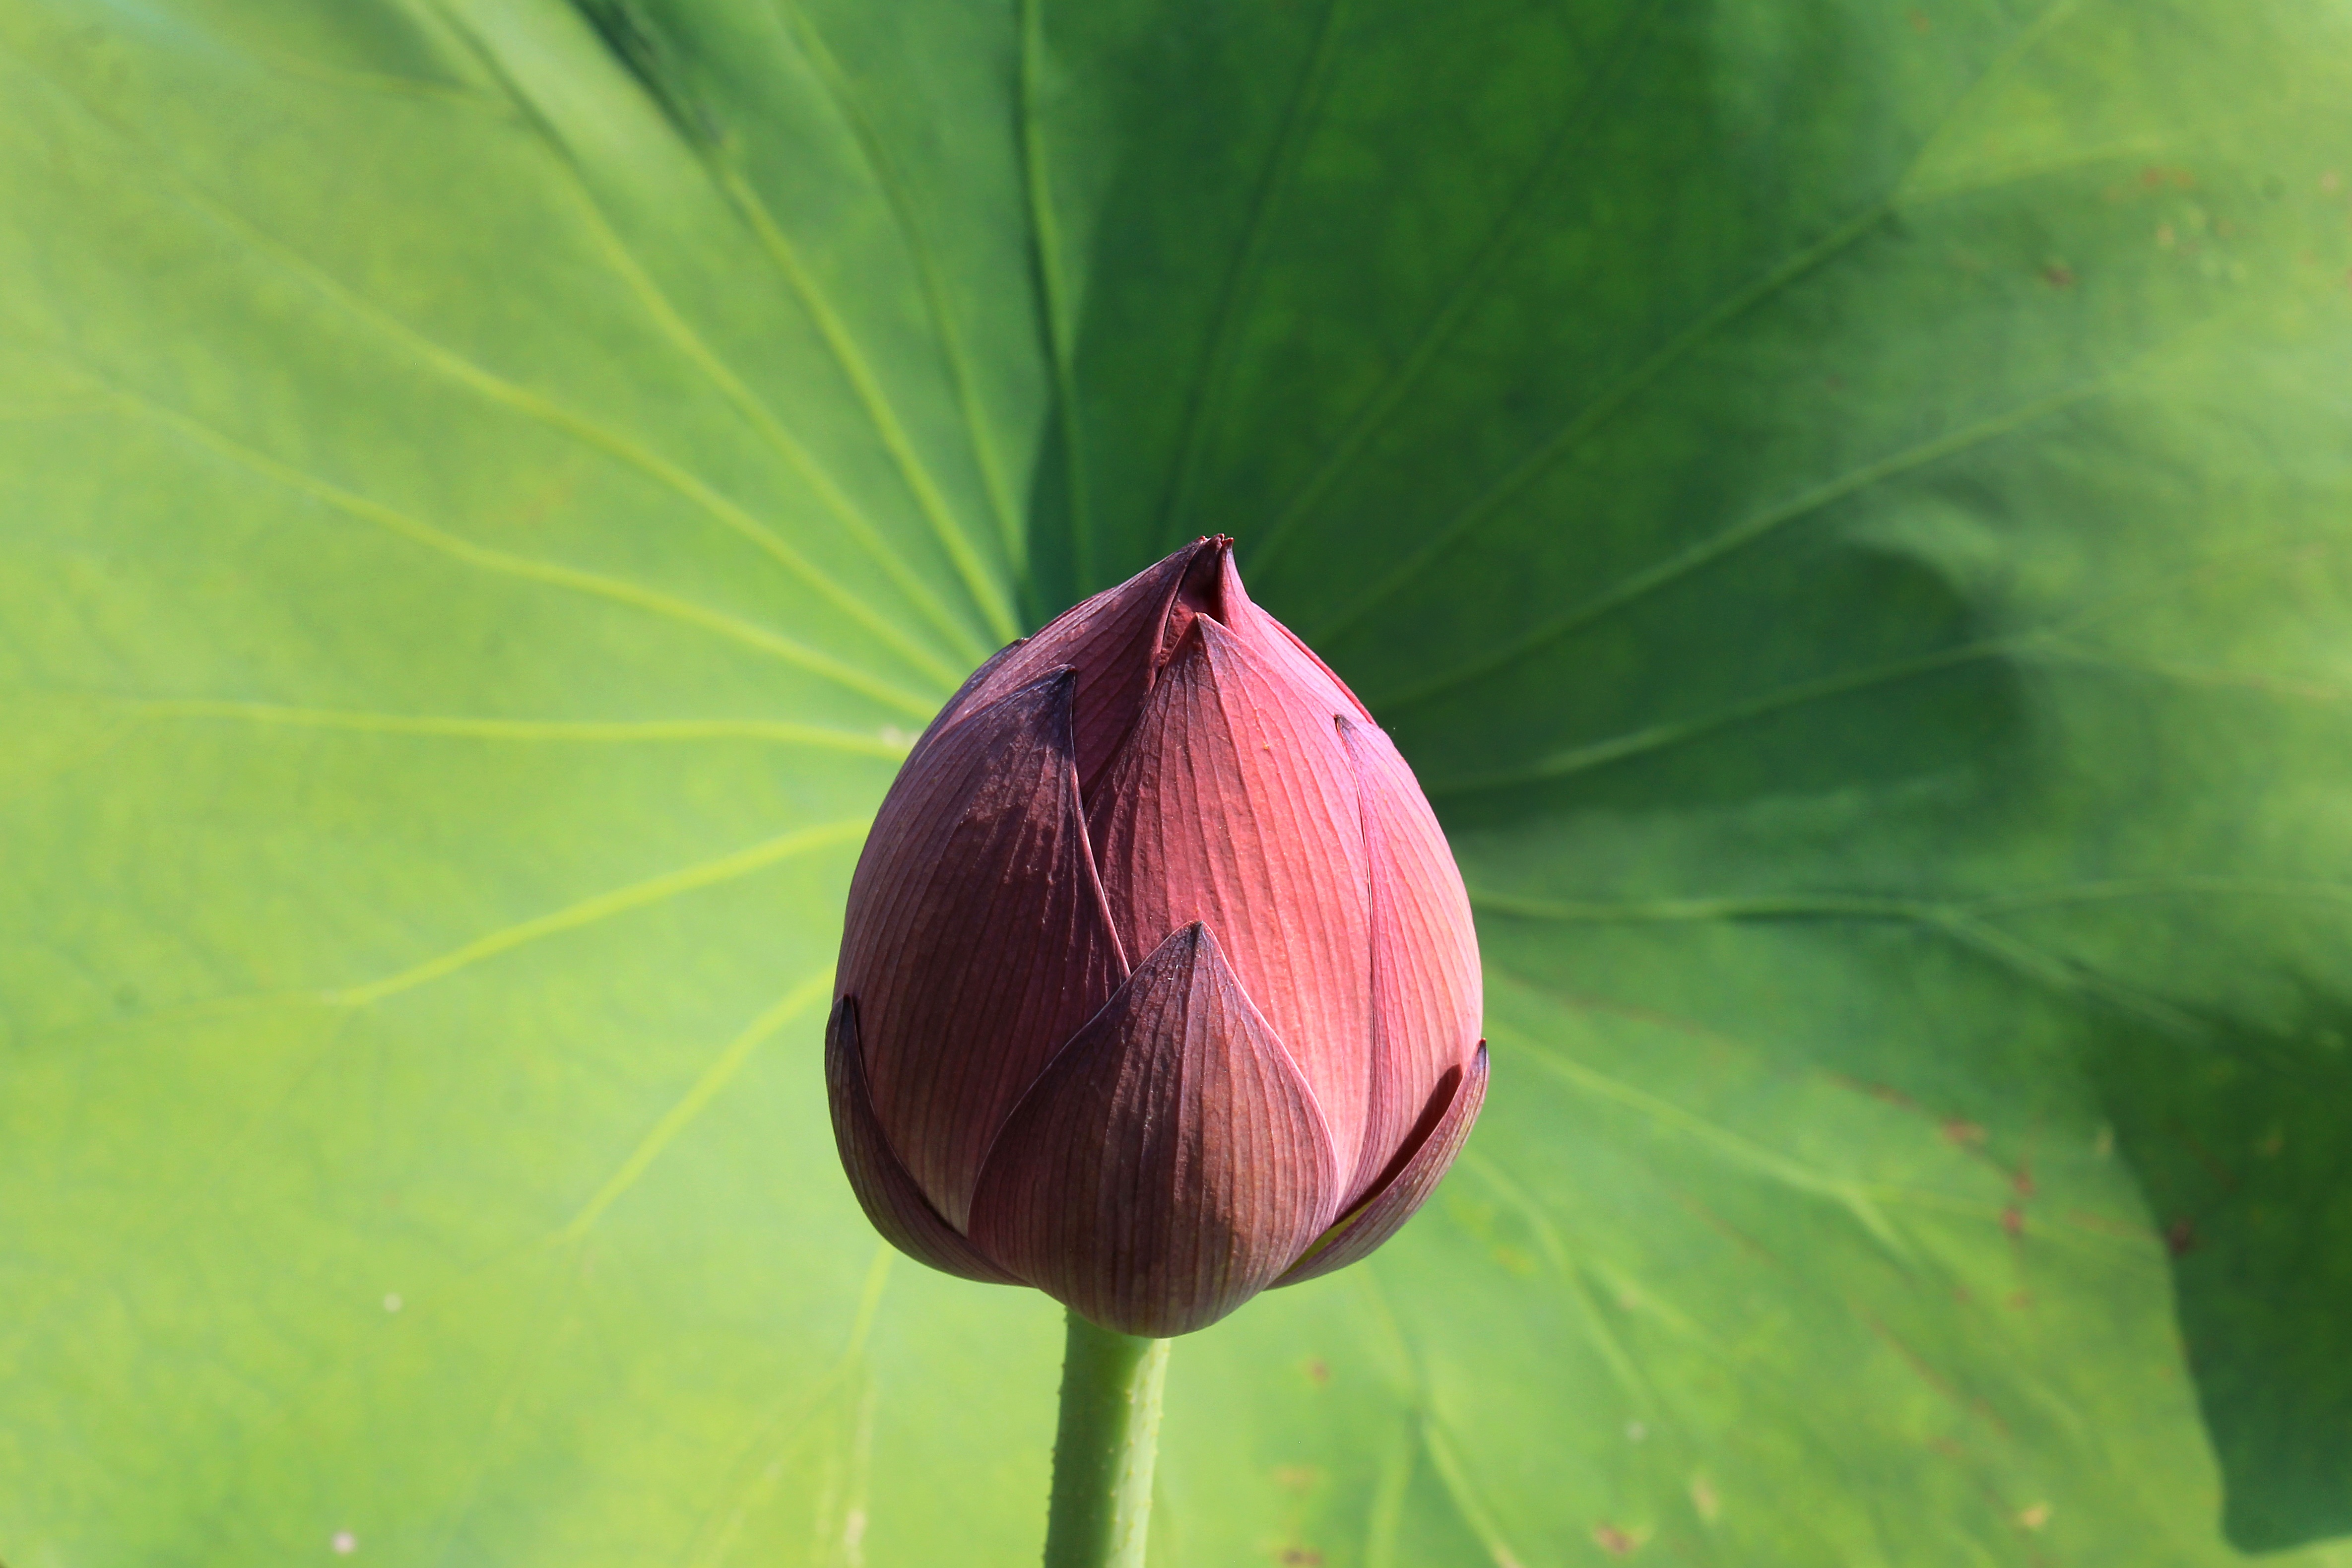
water, nature, blossom, plant, leaf, flower, petal, bloom, lake, summer, pond, environment, green, natural, fresh, botany, blooming, aquatic, colorful, garden, sacred lotus, aquatic plant, flora, close up, lotus, exotic, bud, waterlily, macro photography, flowering plant, lotus bud, plant stem, land plant, lotus family, proteales